Islamist uprising in Syria

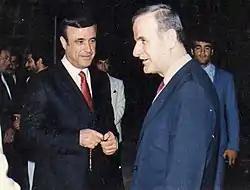

According to historian Patrick Seale, the "economic boom following the October War had run out of steam, and new inequalities were created". Raphael Lefevre adds that the emergence of secular ideology had led to the "overturning of traditional structures of political and socioeconomic power". Additionally, a decrease in Gulf countries' economic support, the cost of Syria's military campaign in Lebanon, and the take-in of several refugees from the conflict all further exacerbated Syria's economic livelihood.